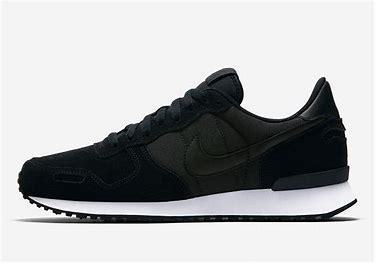
Brand: Nike
Model: Air Vortex